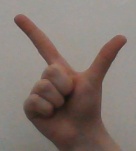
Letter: laam